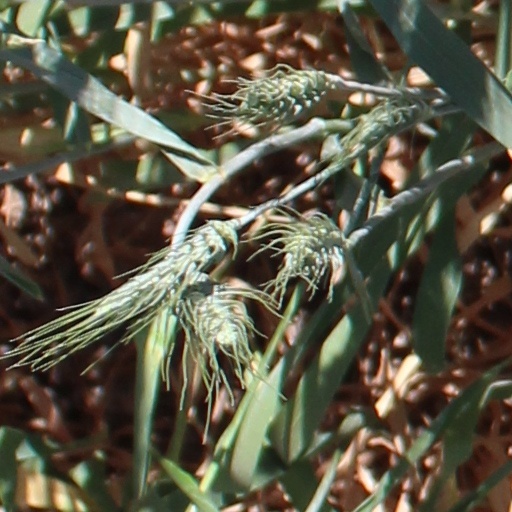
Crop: wheat